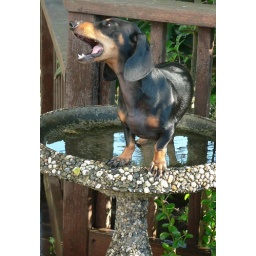
Frankie serenading in the bird bath